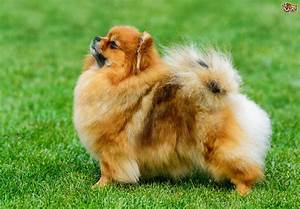
Label: cane